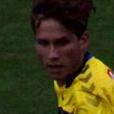
Age: 18